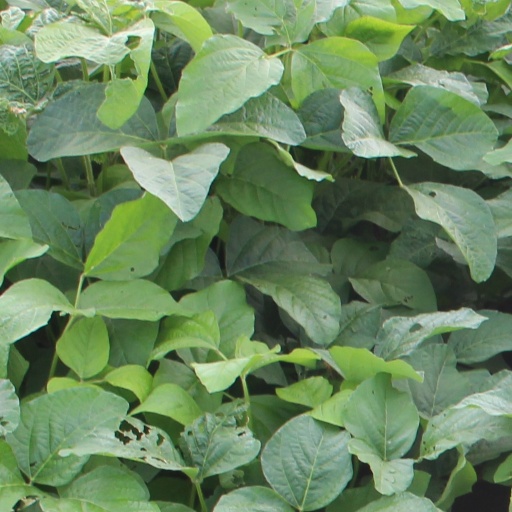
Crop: soybean